Chariot of Fire

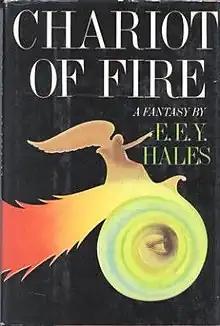
First edition (UK)

Chariot of Fire is a fantasy novel by E. E. Y. Hales first published in 1977 by Doubleday in the US and later by Hodder & Stoughton in the UK.